Answer in natural language. Which point is closer to the camera taking this photo, point B  or point C? Choose between the following options: B or C
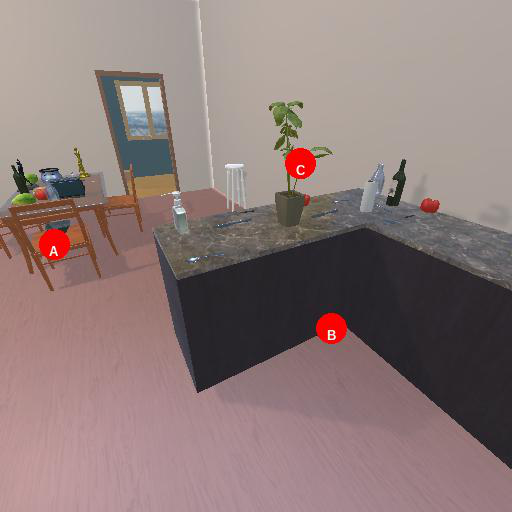
<answer>C</answer>